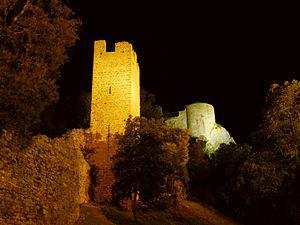
Le château d'Hyères illuminé